Four Great Mountains (Taiwan)

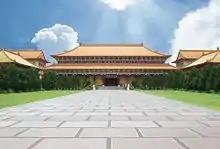
Main shrine building at Fo Guang Shan Monastery

Fo Guang Shan monastery was founded in Dashu District, Kaohsiung, Taiwan, in 1967 by Buddhist monk Master Hsing Yun. The organization follows Humanistic Buddhism, which focuses on using Buddhism to improve the current world, as well as promotes Chinese culture, Buddhist education and charity. The temple is known for its use of modern technology and teaching methods. The organization's counterpart for laypeople is known as the Buddha's Light International Association.